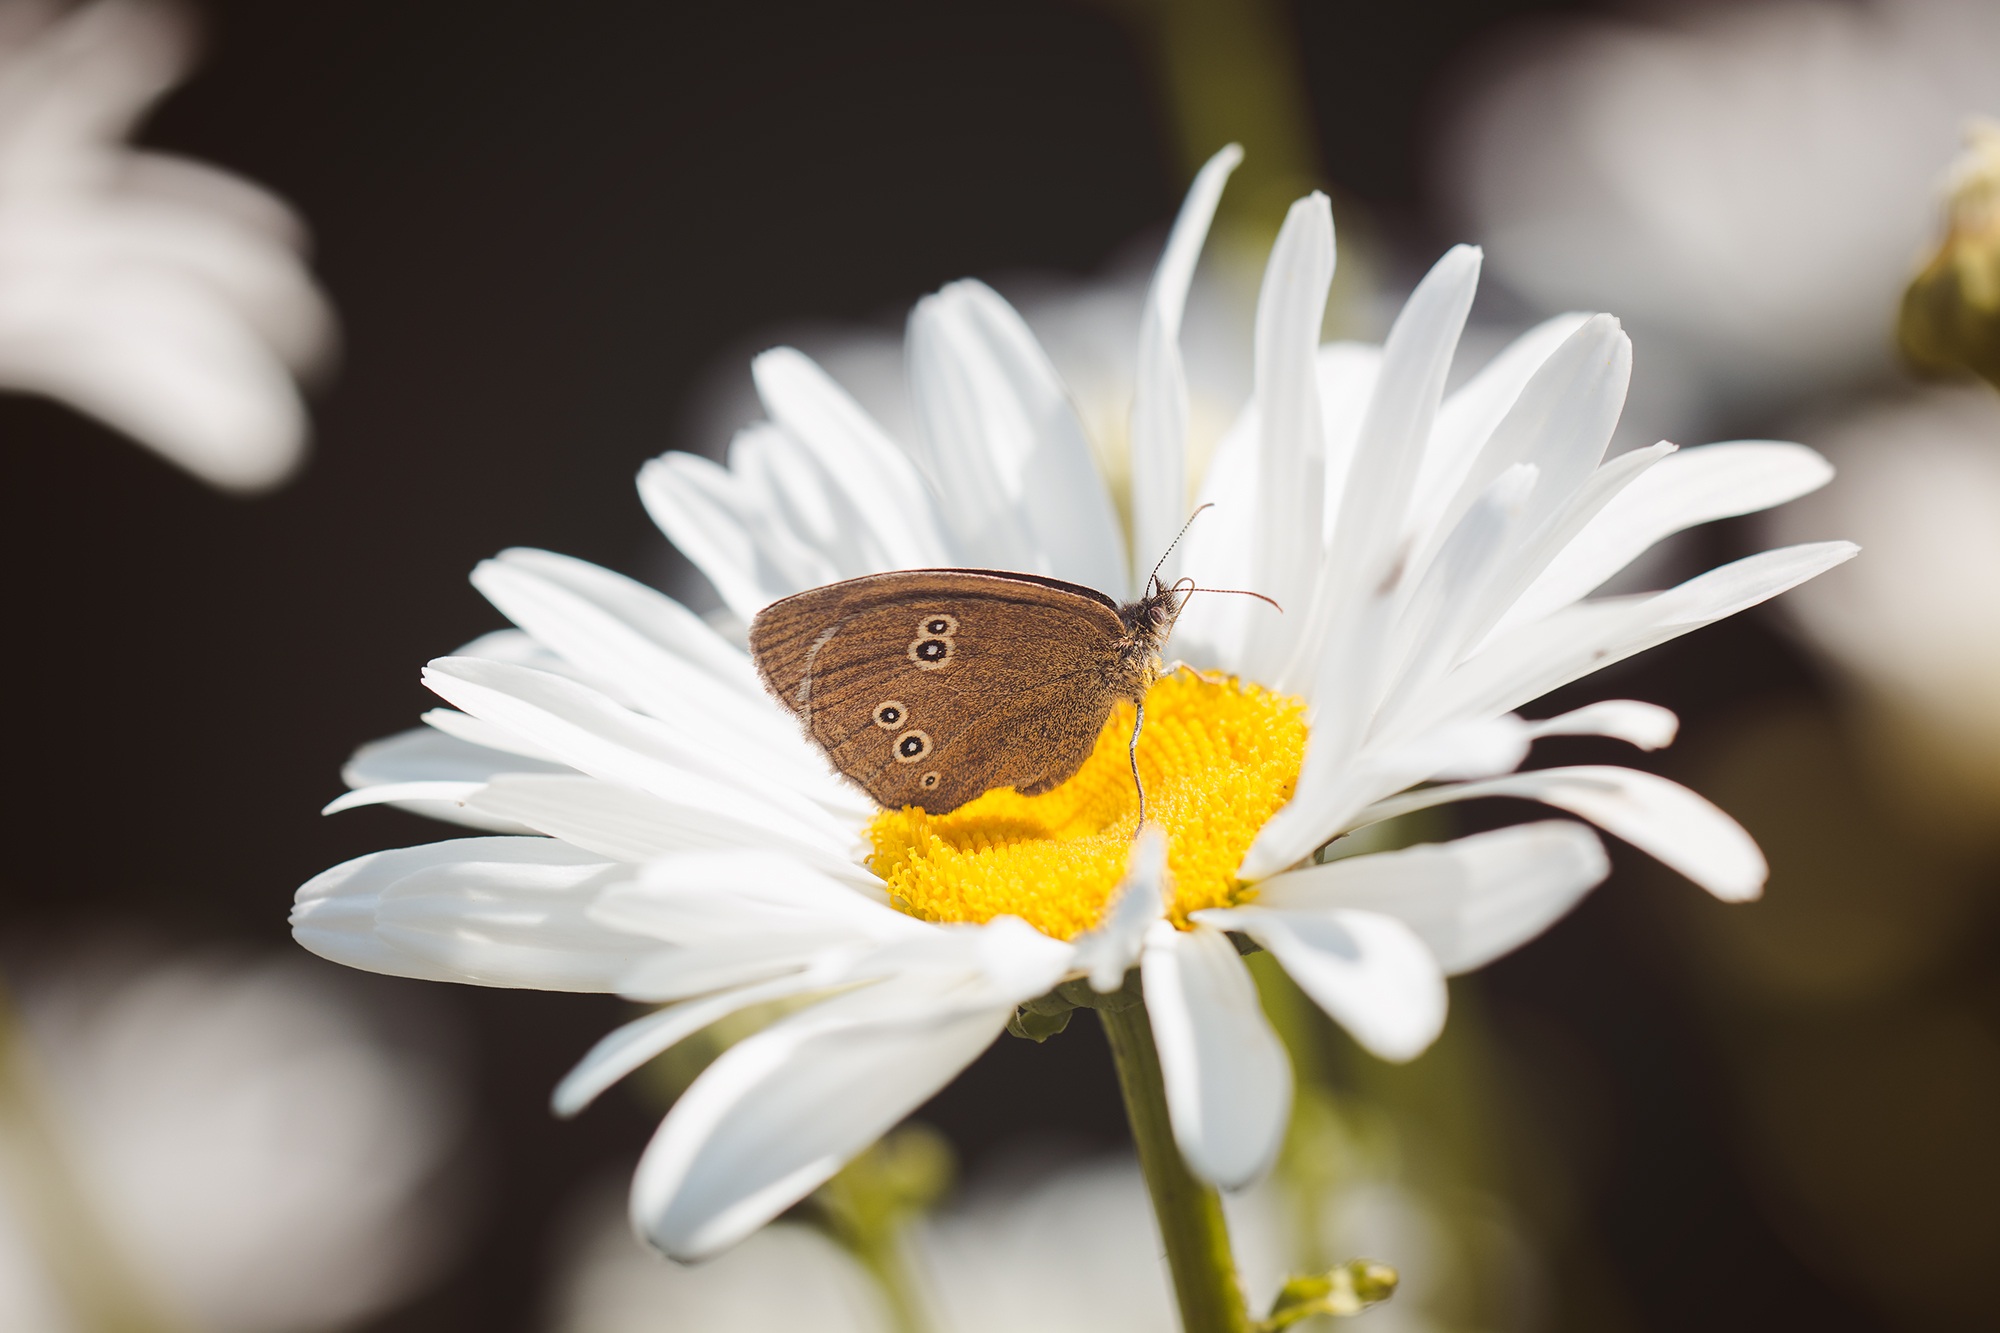
nature, blossom, plant, white, photography, flower, petal, bloom, daisy, pollen, insect, botany, butterfly, yellow, close, flora, fauna, white flower, invertebrate, close up, bee, nectar, marguerite, flight insect, composites, macro photography, white blossom, flowering plant, honey bee, daisy family, edelfalter, leucanthemum, chimney sweep, aphantopus hyperantus, brown forest bird, gardening gardening, oxeye daisy, land plant, membrane winged insect, moths and butterflies